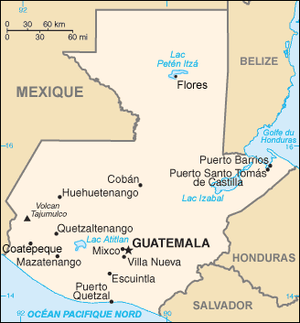
Les villes du Guatemala qui sont les plus peuplées et les plus importantes sont citées dans cet article.
Le caféier vient de la province de Kaffa, en Éthiopie. Sa culture se répand dans l'Arabie voisine, où sa popularité a profité de la prohibition de l'alcool par l'islam. Appelé K'hawah, qui signifie « revigorant », sa rareté l'a rendu très cher en Europe jusqu'au premier tiers du XVIIIᵉ siècle. Puis sa culture déferle en quatre vagues, Java des années 1720, La Réunion des années 1730-1740, le Suriname des années 1750-1770 et Saint-Domingue des années 1770-1780.
Le Guatemala, ou Guatémala, en forme longue la république de Guatemala, en espagnol : República de Guatemala, est un pays d'Amérique centrale entouré par le Mexique, le Belize, la mer des Caraïbes, le Honduras, le Salvador et l'océan Pacifique. Il fait partie de l'Amérique latine. Son nom vient du nahuatl Cuauhtēmallān, qui peut se traduire par « lieu rempli d'arbres» et signifie peut-être « pays des Quichés ».